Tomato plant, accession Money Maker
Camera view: vertical (180 deg); turntable rotation: 210 degrees
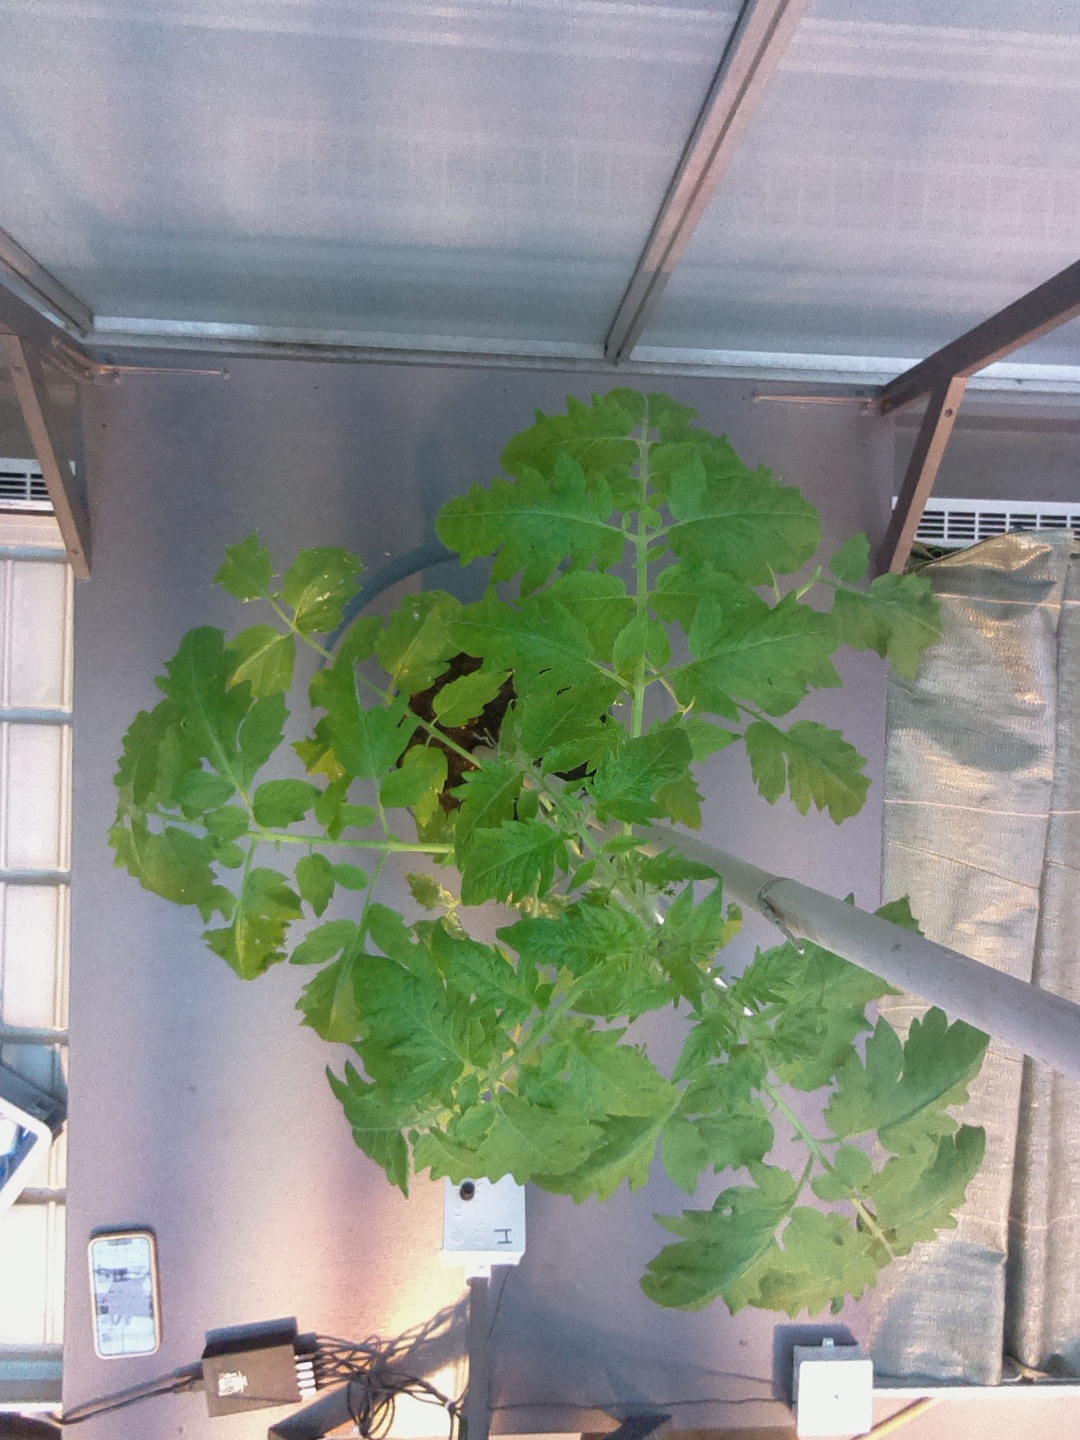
BBCH growth stage 51: First inflorence visible, visible closed flower bud